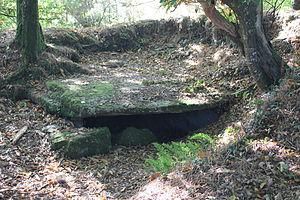
Dolmen de Kergonfalz, vue de l'entrée This building is indexed in the Base Mérimée, a database of architectural heritage maintained by the French Ministry of Culture,
Le dolmen de Kergonfalz est un dolmen sous tumulus de Bignan, dans le Morbihan en France.